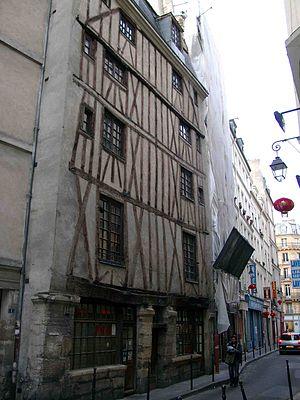
Il existe depuis longtemps de nombreux types de maison en bois, dont les principaux modèles constructifs sont :